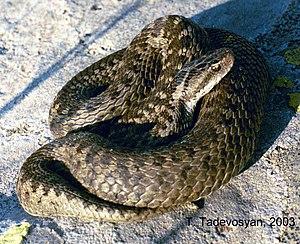
Vipera darevskii est une espèce de serpents de la famille des Viperidae.